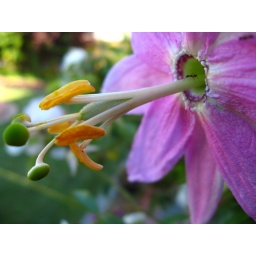
these flowers drape over our fence from our neighbors yard. i love them.